Nippu

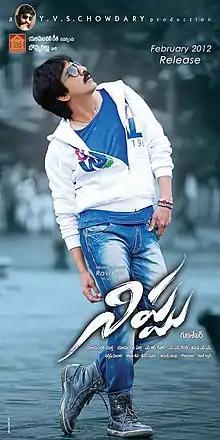
Movie Poster

Nippu ( "Fire") is a 2012 Indian Telugu-language action film produced by YVS Chowdary on his Bommarillu banner and directed by Gunasekhar. The film stars Ravi Teja and Deeksha Seth, and the music was composed by S. Thaman.